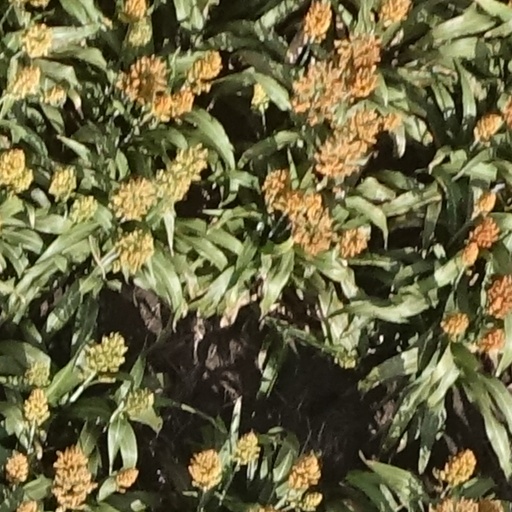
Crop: sorghum